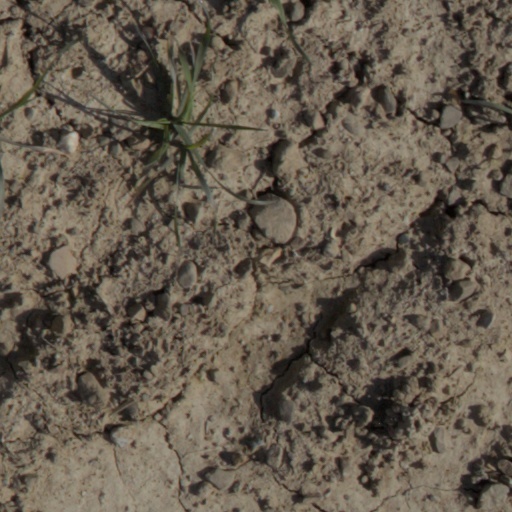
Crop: wheat